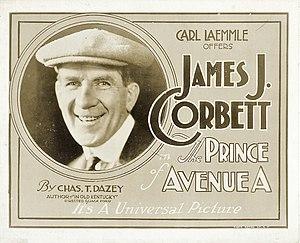
The Prince of Avenue A est un film muet américain de John Ford, sorti en 1920.